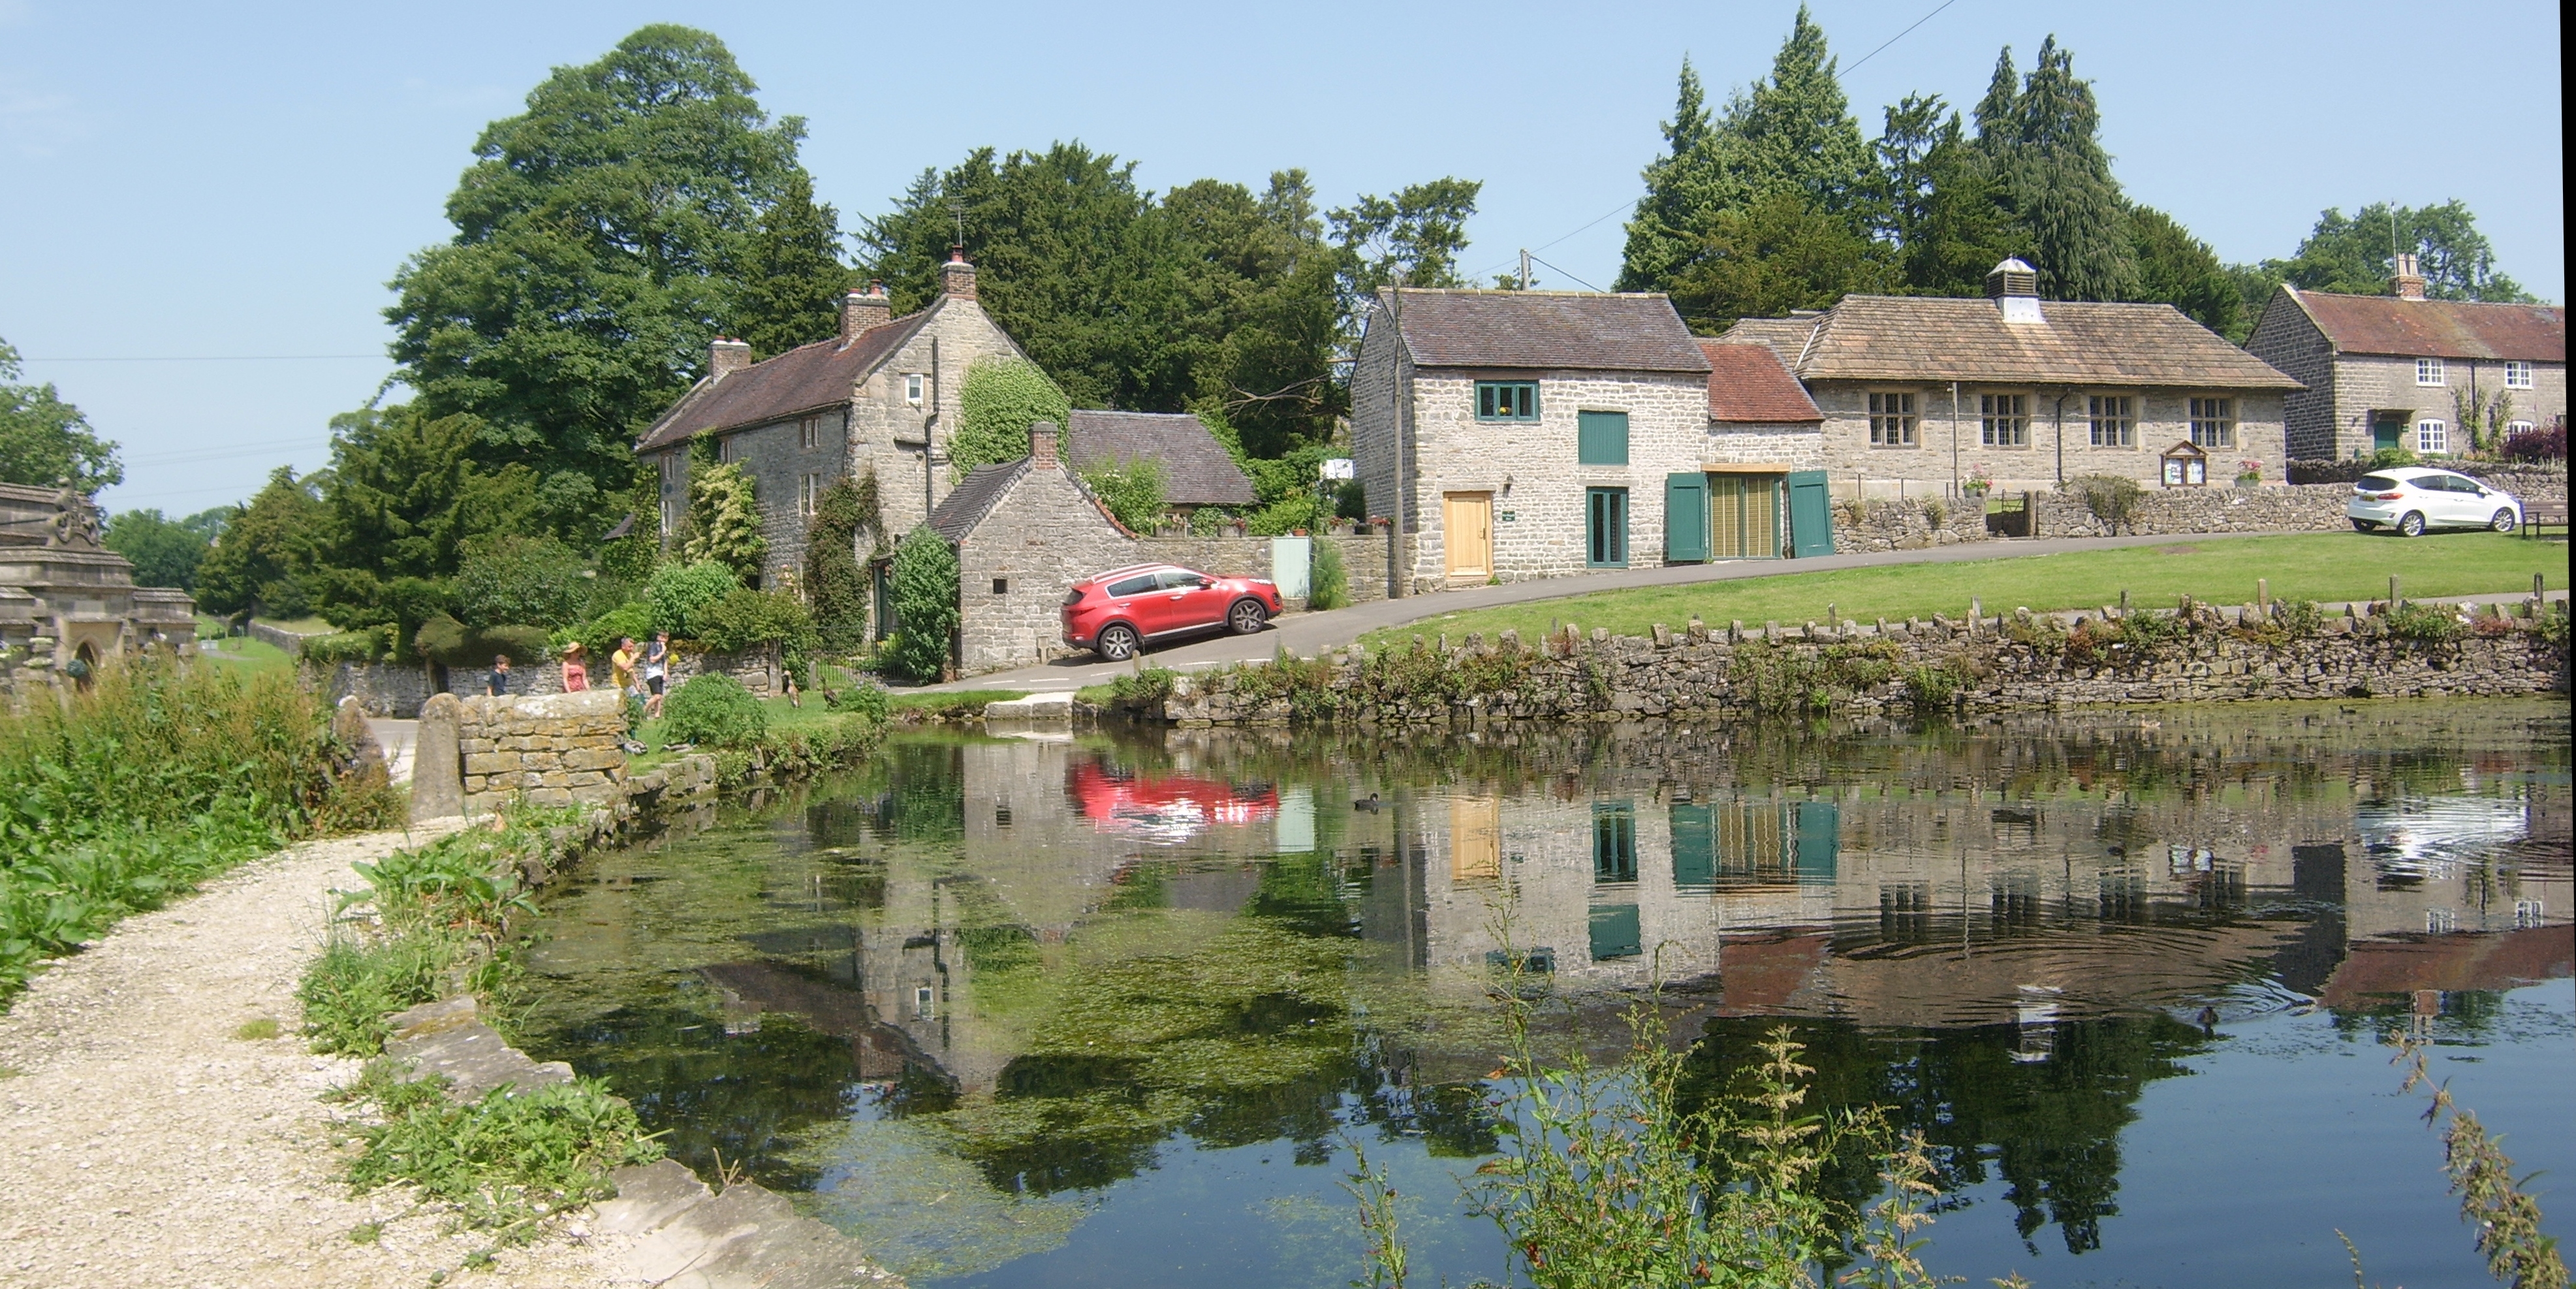
english, cottages, waterway, canal, bank, natural landscape, reflection, watercourse, water, cottage, village, river, rural area, pond, house, building, home, estate, channel